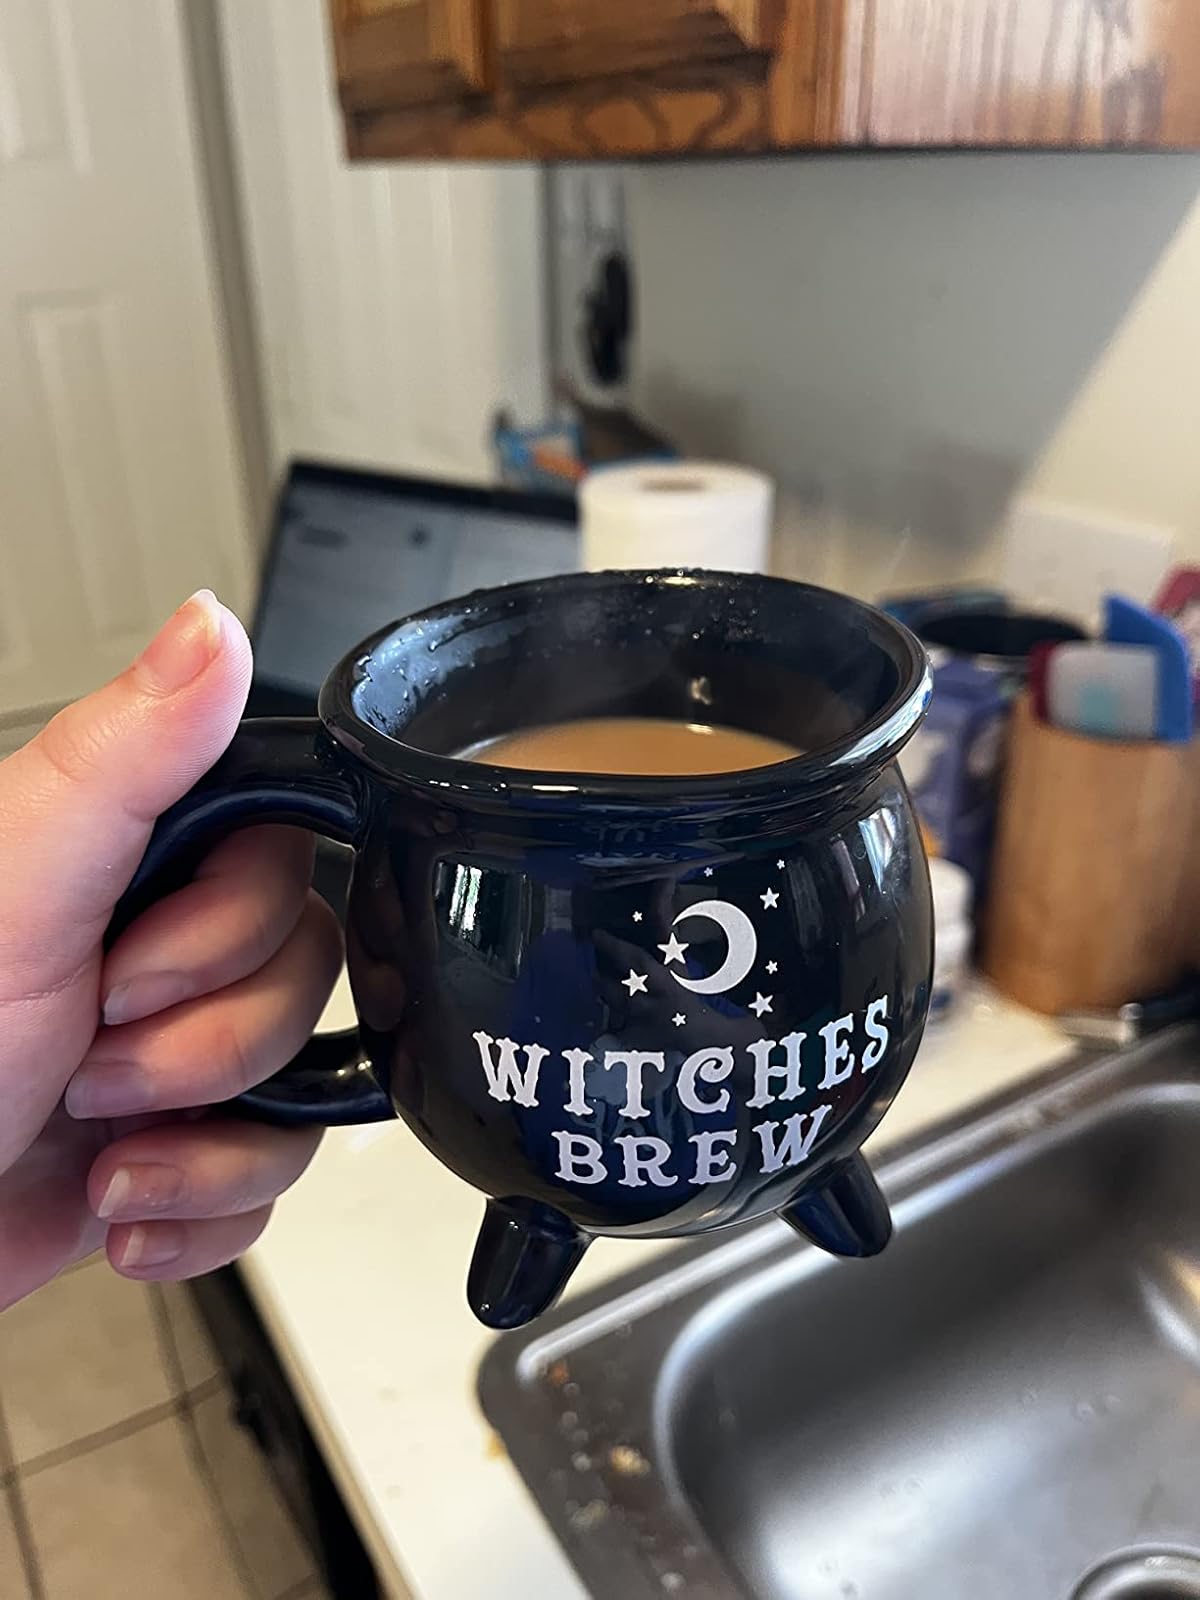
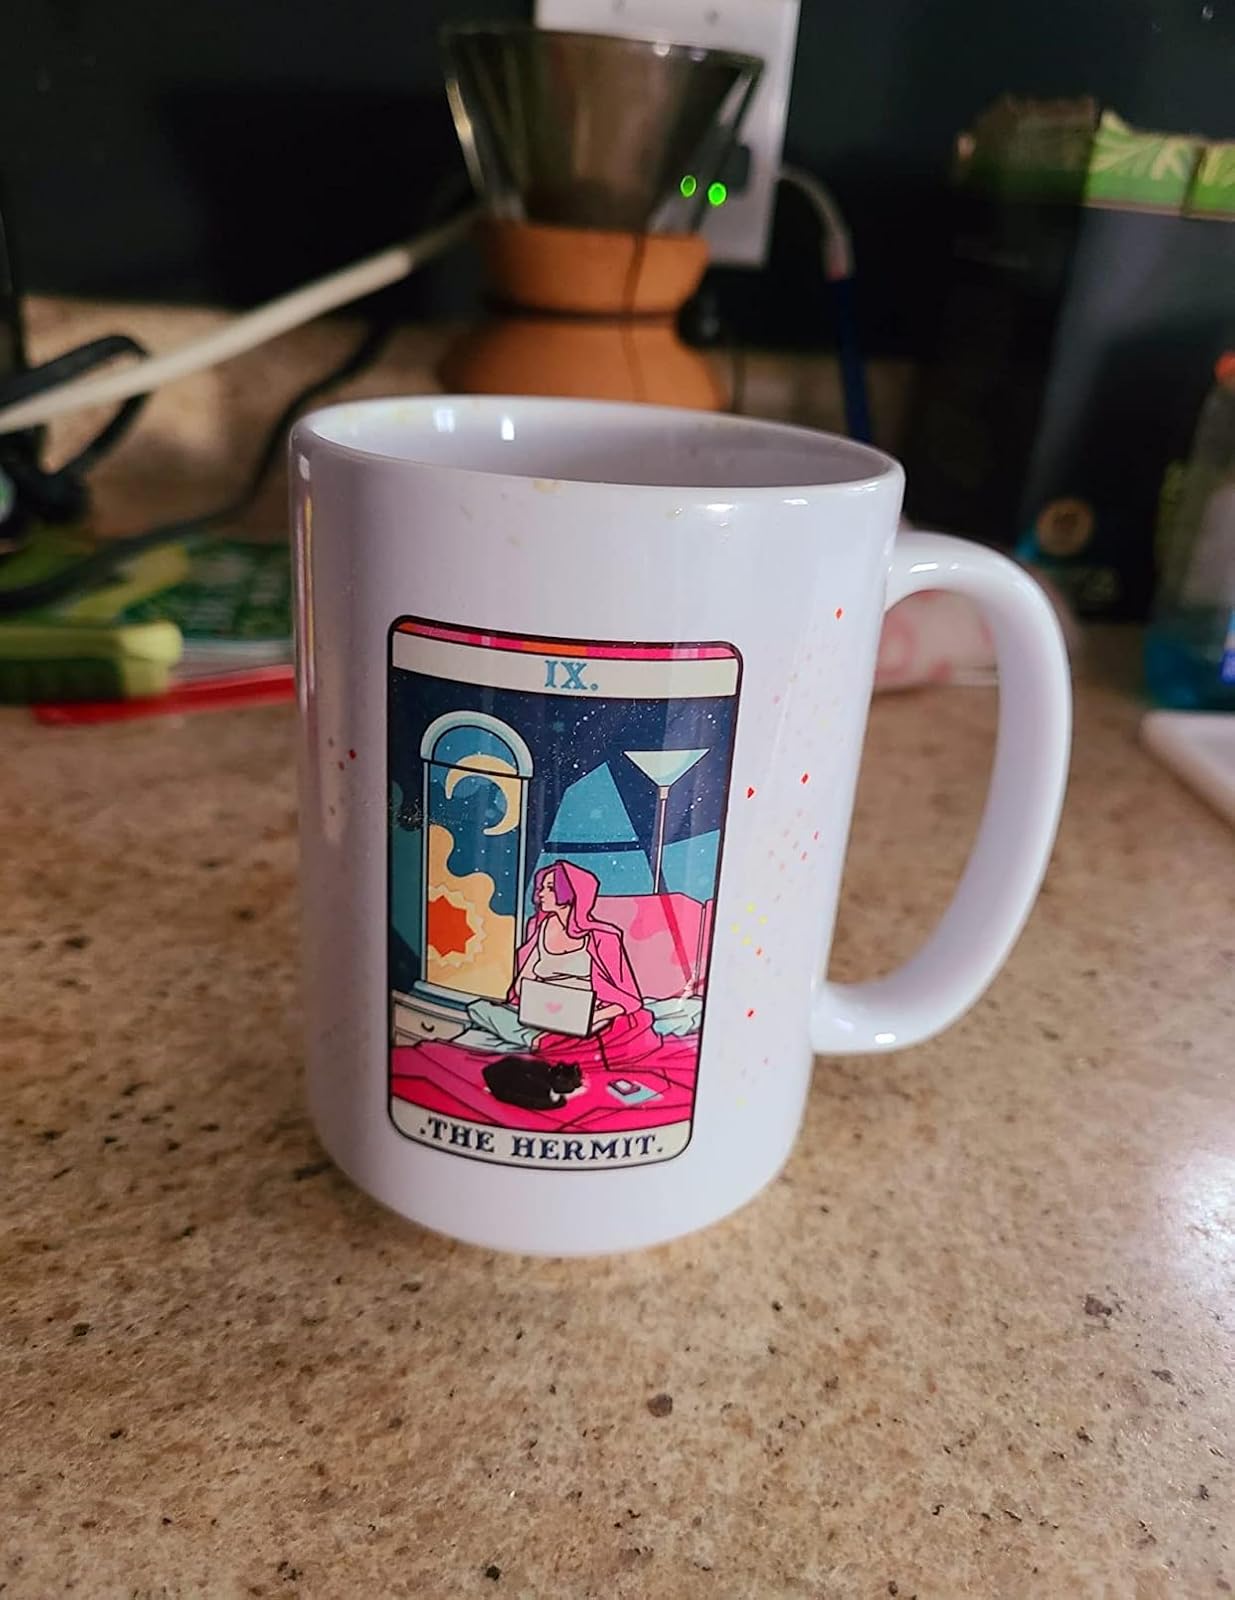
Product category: items_mug
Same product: no